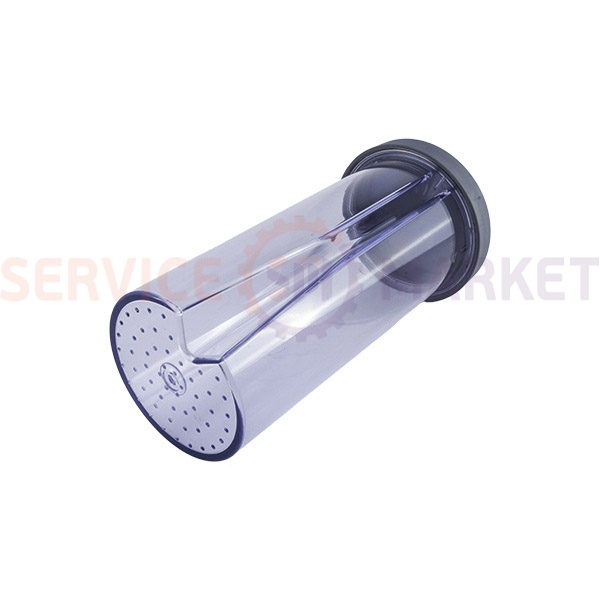
Толкатель для соковыжималки D=84mm L=205mm Kenwood
Толкатель для соковыжималки Kenwood KW713680 | Код производителя: KW713680 Параметры: Производитель: Kenwood
Brand: Kenwood
Category: Home & Garden > Kitchen & Dining > Kitchen Appliance Accessories > Juicer Accessories > Pusher Bodies